Big Apple (Colborne, Ontario)

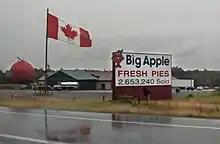
View from Highway 401, circa 2006

The Big Apple was conceived by George Boycott, an Australian immigrant to Canada who took inspiration from the Big Pineapple in Sunshine Coast Region, Queensland. Boycott sold the six pizza shops he owned in Australia and moved to Colborne in 1976, the village being one of the largest apple-producing areas in Ontario. Boycott sold real estate in Ontario to fund the construction of the Big Apple. In 1983 he met Henry Mensen, a local builder, with whom Boycott planned the construction of the Big Apple over the next five years.